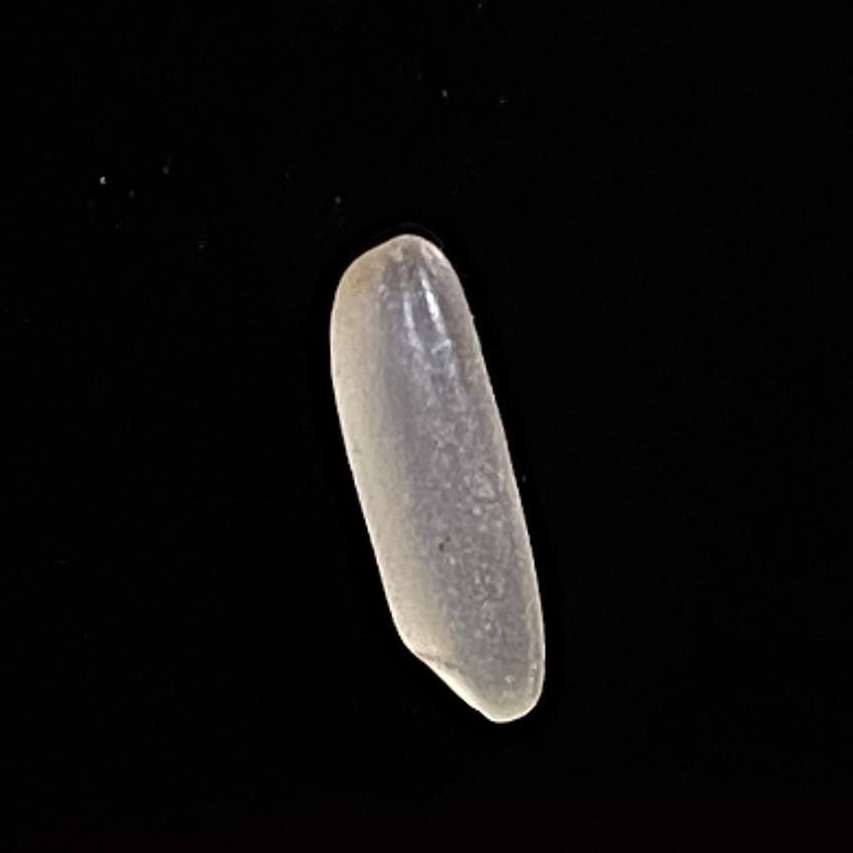
Rice variety: Jirashail